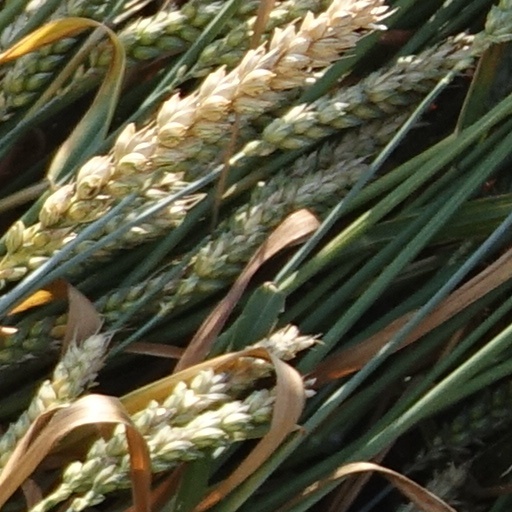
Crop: wheat